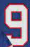
Number: 9